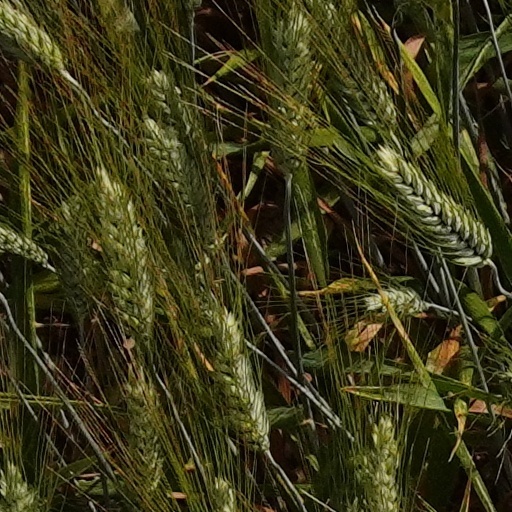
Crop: wheat